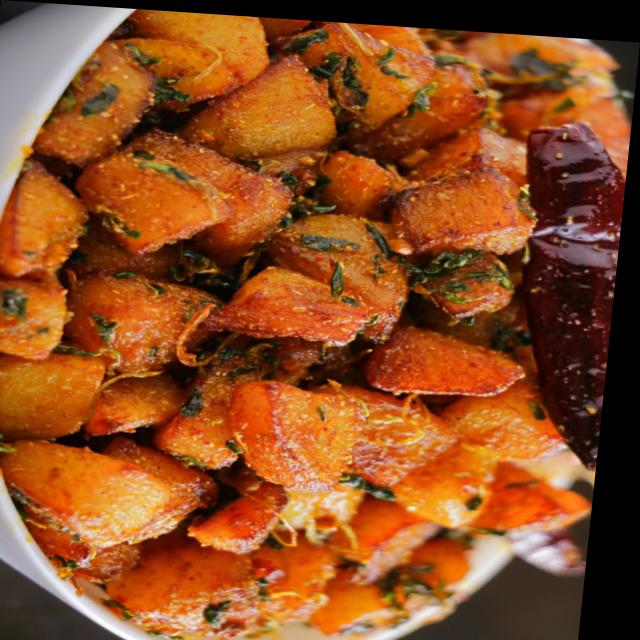
Dish: aloo_masala